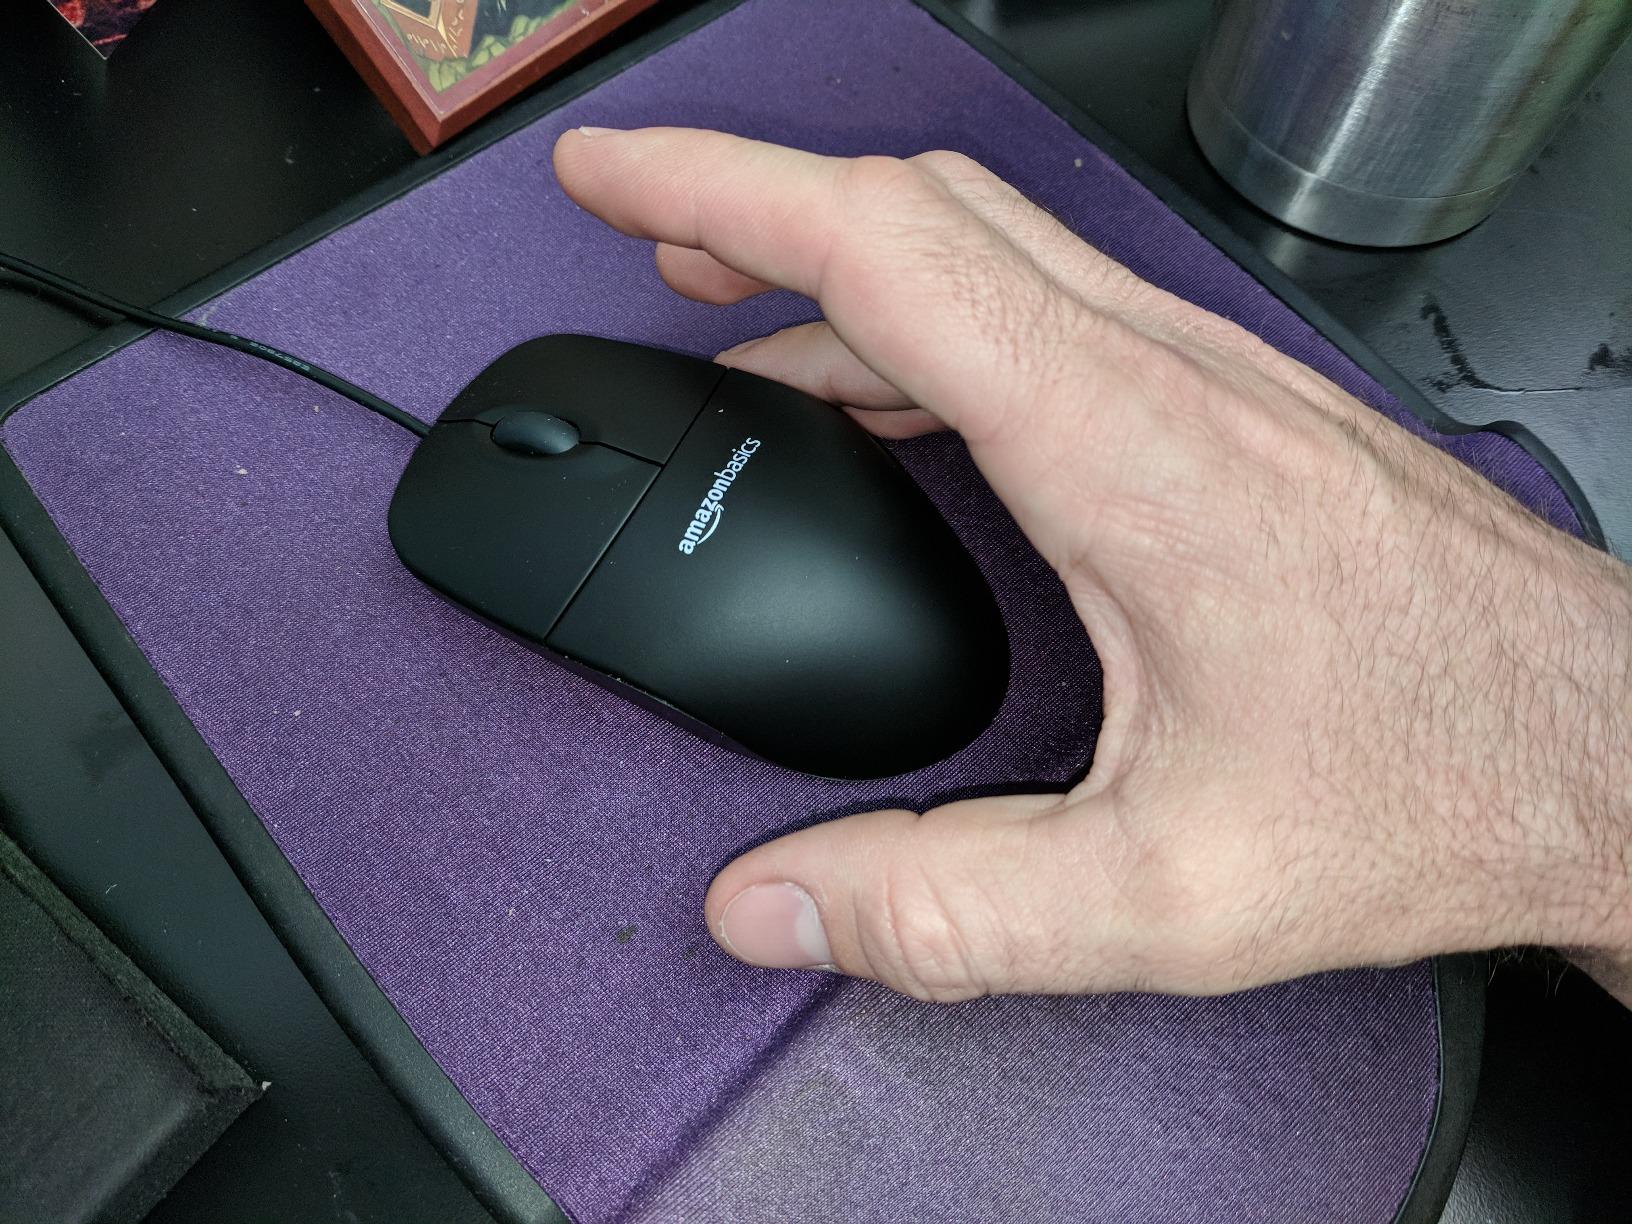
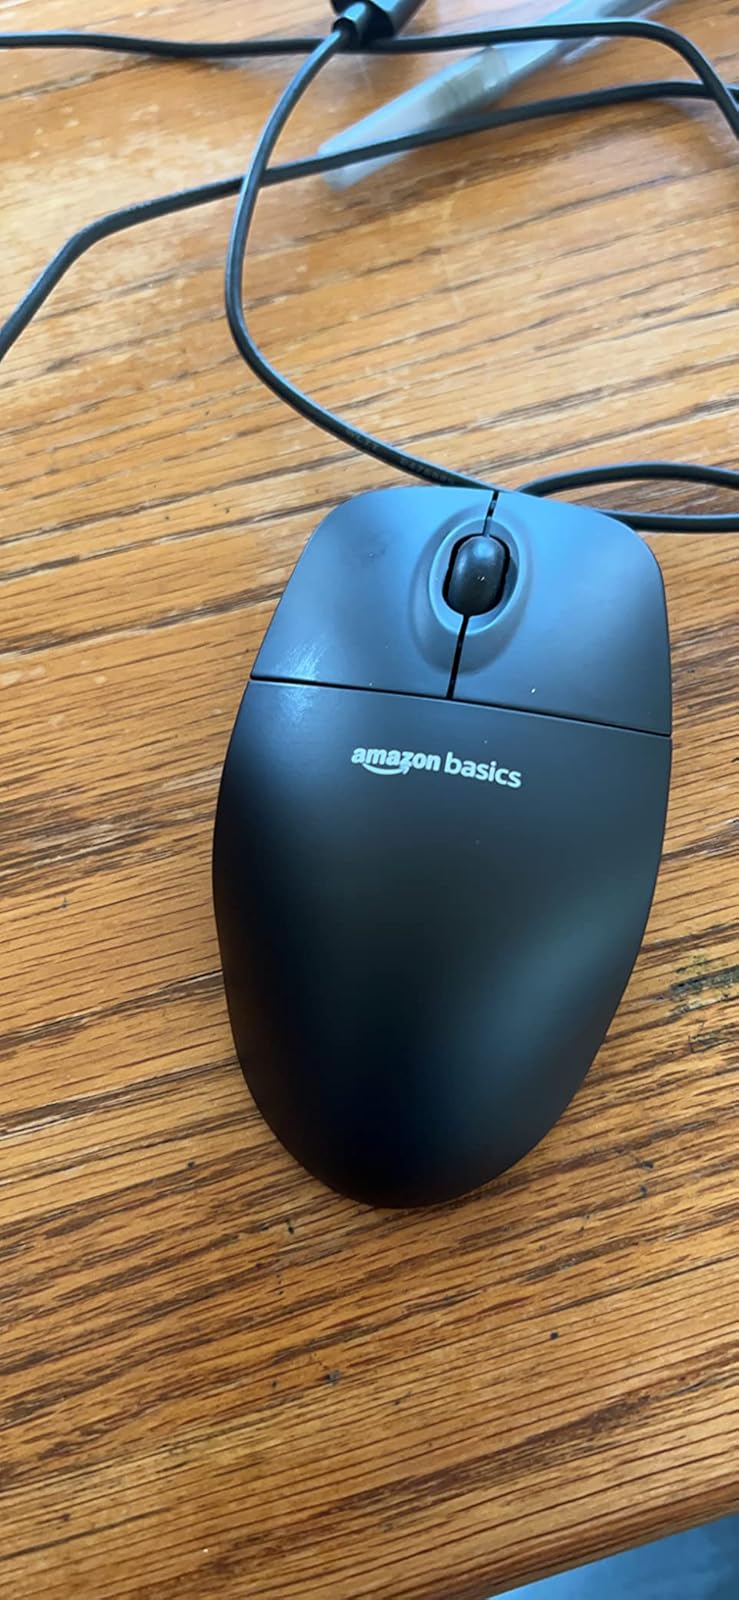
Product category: mouse
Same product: yes